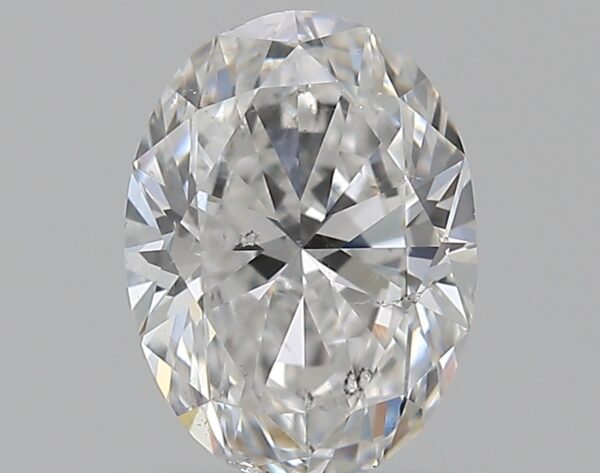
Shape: oval
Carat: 0.72
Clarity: SI1
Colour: E
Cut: EX
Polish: EX
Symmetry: VG
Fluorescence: F
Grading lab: GIA
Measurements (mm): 6.76 x 5.01 x 3.09